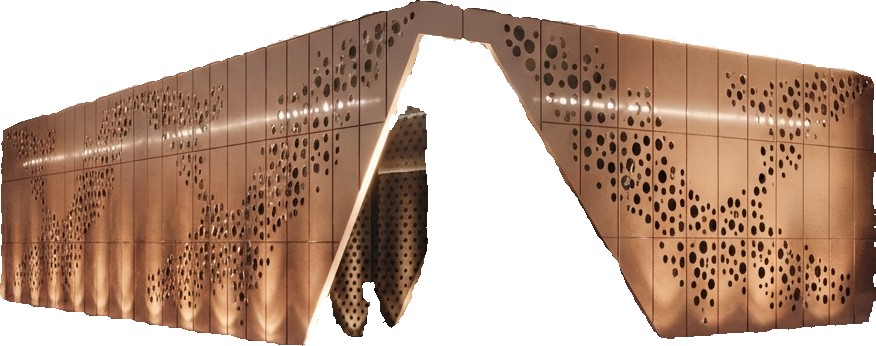
Surface category: cladding